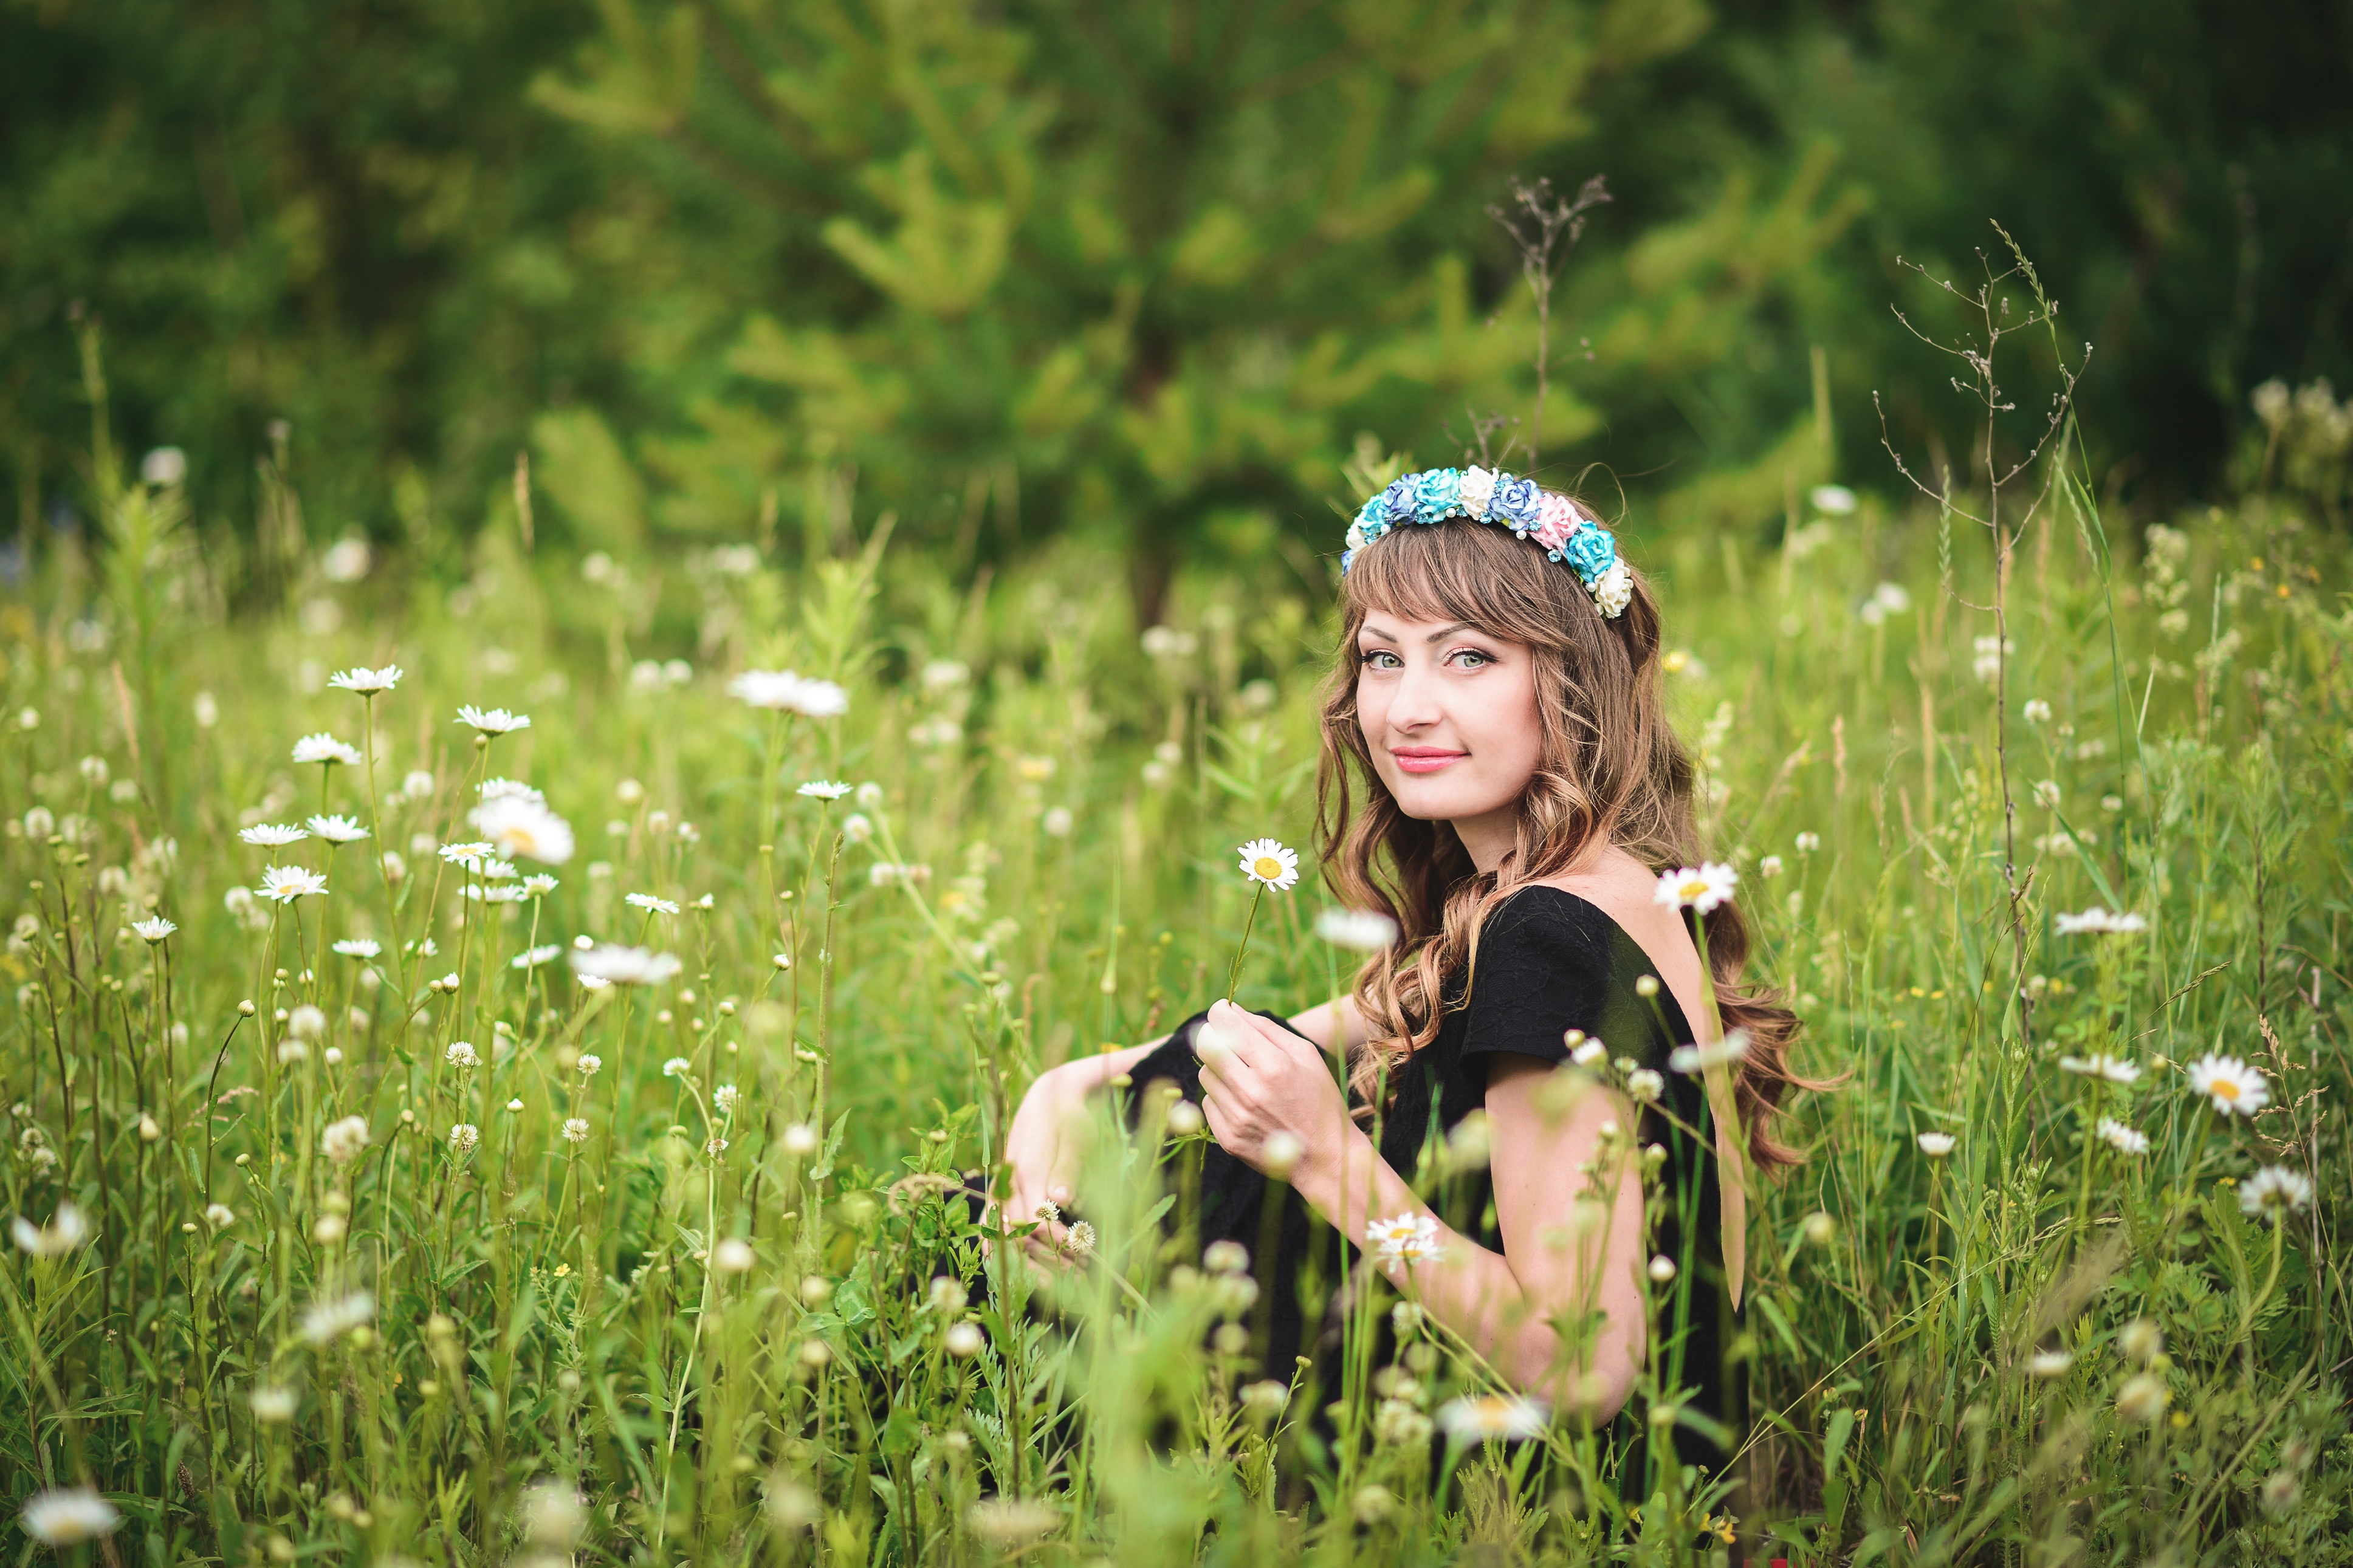
nature, forest, grass, plant, girl, field, lawn, photography, meadow, sunlight, flower, summer, green, child, beauty, woodland, habitat, chamomile, girl in dress, beautiful girl, girl in a field, portrait photography, natural environment, grass family